Kuban Cossacks

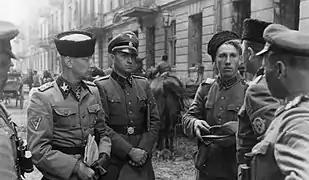
Waffen SS and the Regiment III of Cossacks during Warsaw Uprising. The regiment was composed of both Don and Kuban Cossacks

The first collaborators were formed from Soviet Cossack POWs and deserters after the consequences of the Red Army's early defeats in the course of Operation Barbarossa. During the Battle of the Caucasus in summer of 1942, some of the Nazi aggressors reaching Kuban were greeted as liberators. Many Soviet Kuban Cossacks chose to defect to Nazi service either when in POW camps or on active duty in the Soviet Army. For example, Major Kononov deserted on 22 August 1941 with an entire regiment and was instrumental in organizing Cossack volunteers in the Wehrmacht. Some Cossack emigres, such as Andrei Shkuro and Pyotr Krasnov chose to collaborate with the Nazis as well and stood at the helm of two Cossack divisions on Nazi service. However, most volunteers came after the Nazis reached the Cossack homelands in summer of 1942. The Cossack National Movement of Liberation was set up in hope of mobilizing opposition to the Soviet regime with an intent to rebuild an independent nationalist Cossack state.